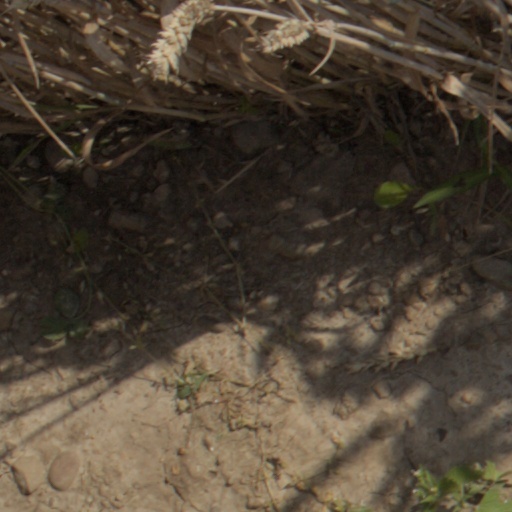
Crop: wheat